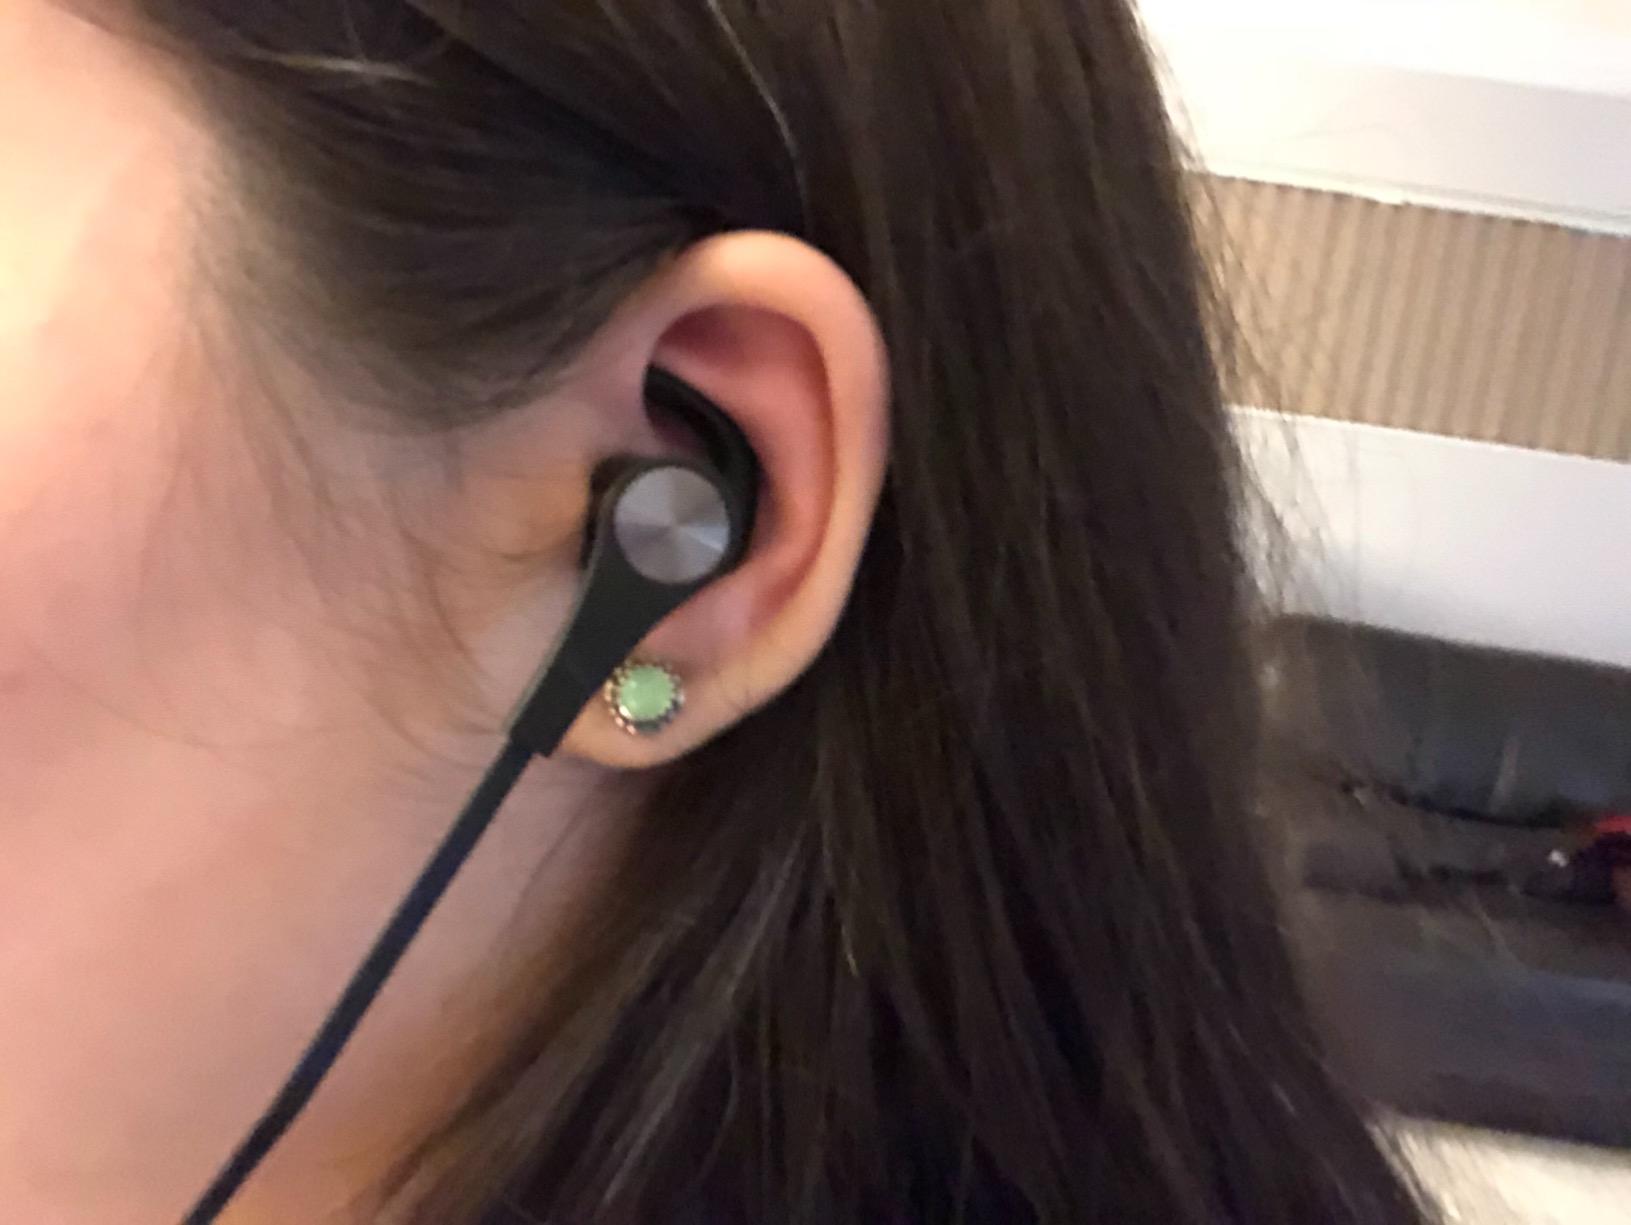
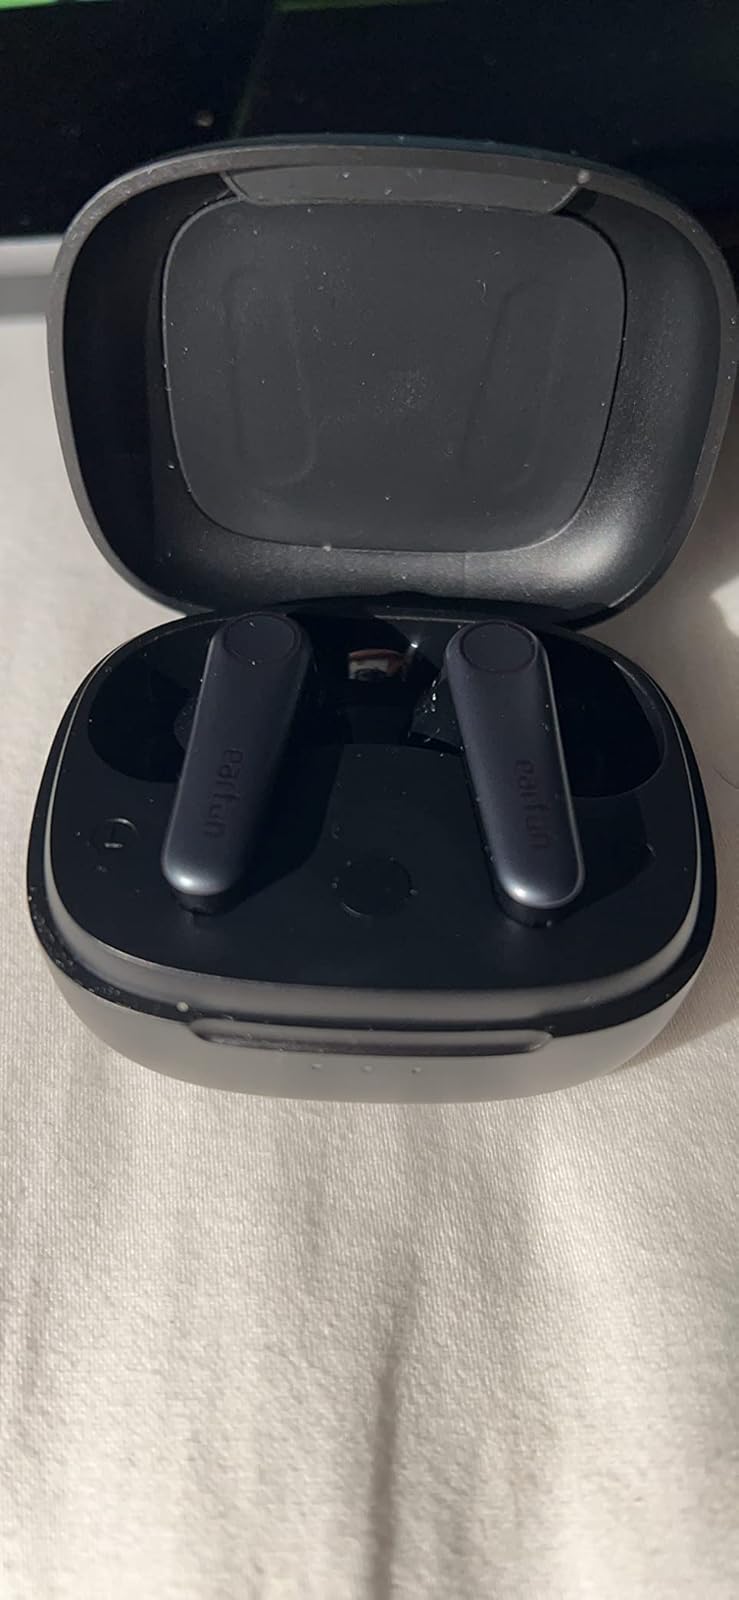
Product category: earbuds
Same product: no